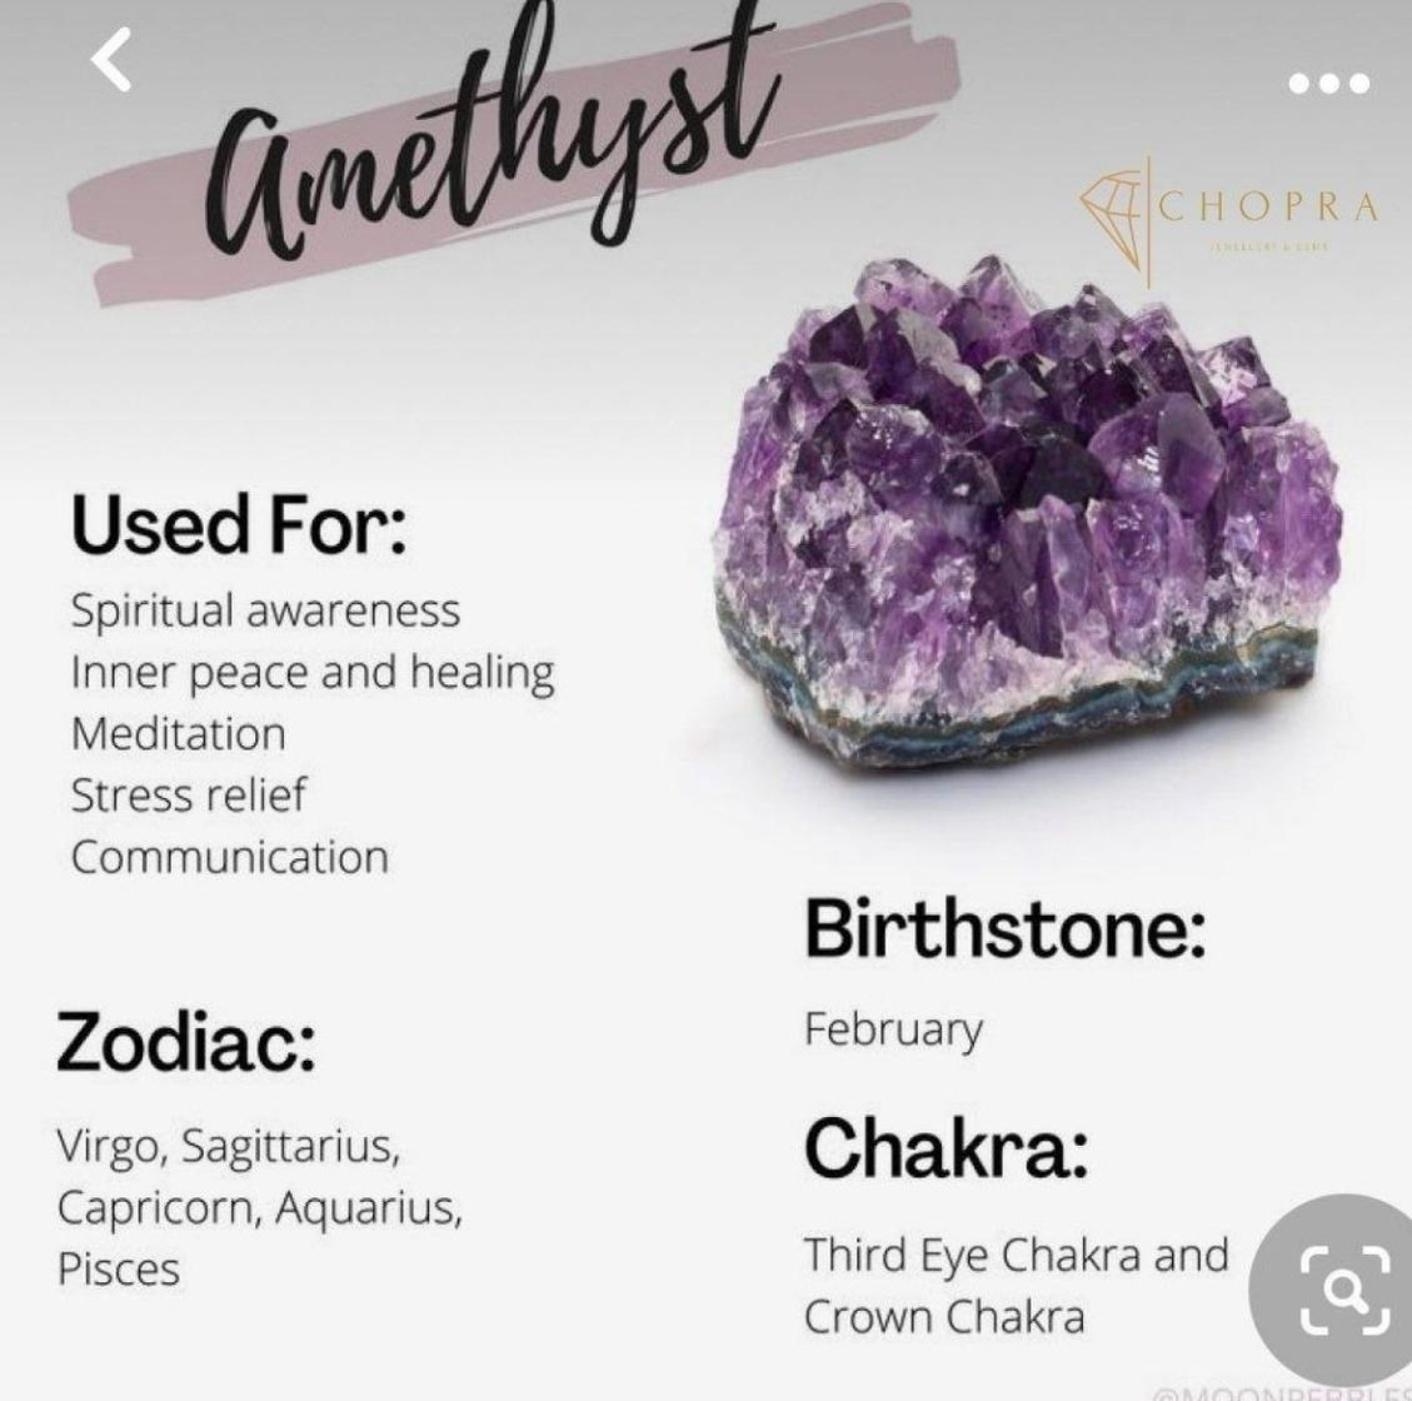
Chopra Gems Brass 100 Percent Unique and Effective Original Amethyst Stone Pendants Without Chain Purple (Men and Women) (Pendant_KJ44)
Type: Necklaces & Pendants
Brand: Chopra Gems & Jewellery
Price: Rs. 499
 Amethyst stone of balance , physical mental healing. It can reduce anxiety, treat addictions and to improve mental health. It strengthens intuition and improves focus. It helps us remove addictions from smoking, drinking, etc. Chakra crown third eye
Features: Material - brass,Color purple,Chain not included
Included: 100 Percent Unique and Effective Original Amethyst Stone Pendants